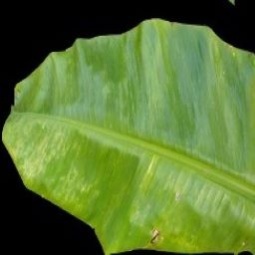
Label: Calcium